Army of the Mughal Empire

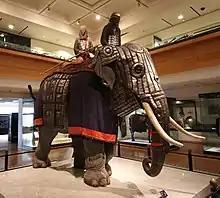
Side view Mughal Elephant Armour model from the late 16th-early 17th century

The "Ain-i-Akbari" chronicle has recorded an estimation of 4 million total number soldier of the Mughal empire, which includes local auxiliaries, which consisted of infantries outside of Mughal controlled territories. According to Indian historian Pradeep Barua, this means 3 percent of Indian population in 1600. Furthermore, Barua asserted this number solely the military service exclusive to the Mughal empire, not another political powers in India. Stephen Peter Rosen also aded the 4,400,000 (Four million four hundred thousand) of Mughal military population as the most pragmatic estimation, since he found out the "Ain-i-Akbari" census were too conservative it its method as it does not cover the military population of the southern India. Thus, Peter Rosen suggested the realistic number of the overall Mughal military power were above 4,4 million, which was about 4 percent of the Indian population at the time. Far higher estimation came from Abraham Eraly, who quoted Tapan Raychaudhuri work that the raw number of potential bodies of Mughal military personnels, included with the auxiliary forces, had reached 26,000,000 military personnel. Eraly further added the reflection of massive numbers of this Mughal military expenses in the case of Aurangzeb, who has brought about 170,000 cavalry troopers and similar number of infantry and non-combatant personnels, for a campaign in Deccan alone. Eraly also quoted Aurangzeb predecessor, Shah Jahan, who has boasted about 900,000 army command.